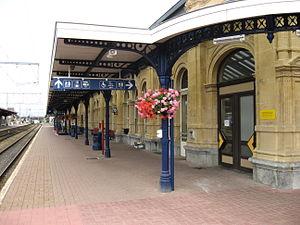
La gare d'Arlon est une gare ferroviaire belge de la ligne 162, située sur le territoire de la ville d'Arlon, province de Luxembourg en Région wallonne.